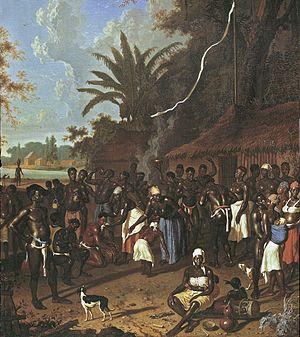
L'esclavage aux États-Unis est une institution qui commence peu après l'installation des premiers colons britanniques en Colonie de Virginie et se termine avec l'adoption du XIIIᵉ amendement de la Constitution américaine adopté par le Congrès le 6 décembre 1865, suivi du Quatorzième amendement de la Constitution des États-Unis de 1868, accordant la citoyenneté à toute personne née ou naturalisée aux États-Unis et interdisant toute restriction à ce droit, et du Quinzième amendement de la Constitution des États-Unis, de 1870, garantissant le droit de vote à tous les citoyens des États-Unis. L'application des droits constitutionnels qui fut entravée dans les états du sud, par les lois Jim Crow, et par les divers règlements légalisant différents formes de ségrégation raciale qui était une manière de conserver les Afro-Américains dans un statut proche de l'esclavage et en les cantonnant dans les travaux qui leur étaient dévolus durant l'esclavage.